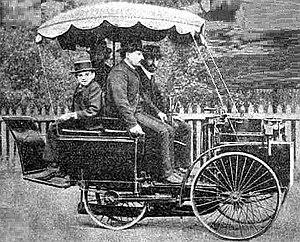
Quadricycle à vapeur ""Dog-Car"" De Dion-Bouton de 1885 (vainqueur de course en 1887), Histoire de l'automobile, Pierre Souvestre, éd. H. Dunod et E. Pinat, 1907 (ASIN B001BPBE58) p.151"
Le premier Grand Prix automobile a été le Grand Prix de France en 1906 qui s'est tenu sur circuit, mais les premières compétitions automobiles ont débuté à partir de 1894.